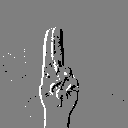
ASL letter: u